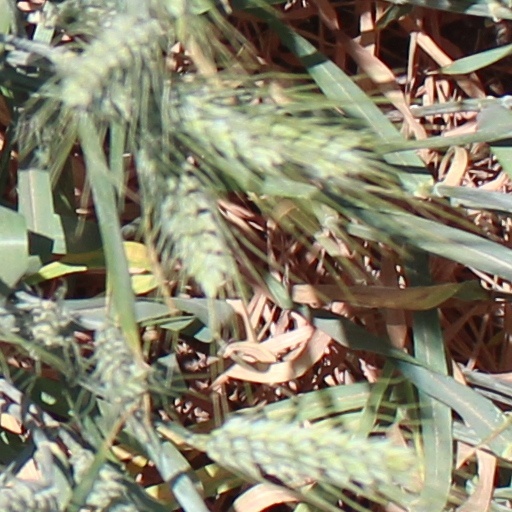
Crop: wheat